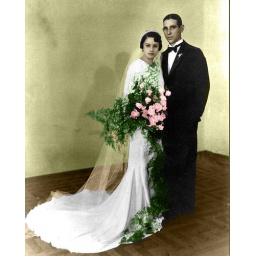
This used to be black and white and had creases all over it.